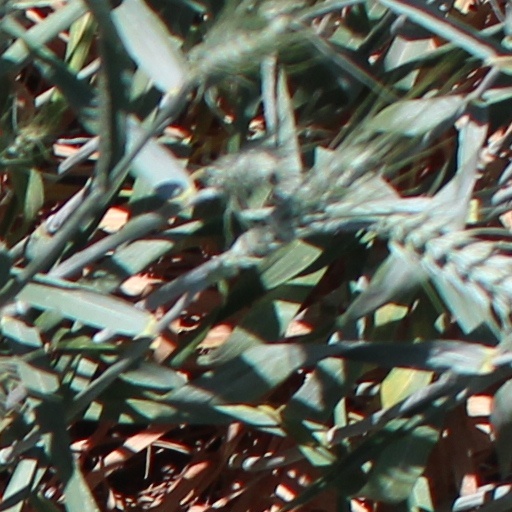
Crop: wheat